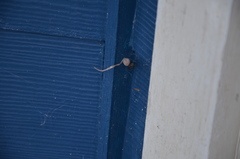
Species: Parasteatoda_tepidariorum